Sizani Ngubane

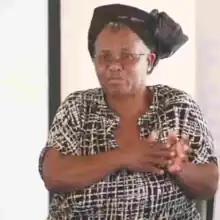
in 2014

Sizani Ngubane was a South African activist who worked for rural women's rights. She was the founder of the Rural Women's Movement (RWM) which originated in her peace-building efforts in the final years of minority-rule wherein she brought women together across partisan lines to end political violence. RWM was formally registered in 1998. Working on issues central to its constituency, rural women and girls, RWM would come to number over 50,000 members across KwaZulu-Natal. The movement works both at the grassroots and policy levels on issues including women's access to land rights, ending gender-based violence, promoting food sovereignty and fostering healthy, democratic rural communities. Sizani Ngubane was recognized for her work as the 2018 NGO CSW Woman of Distinction and as a 2020 finalist for the Martin Ennals award.